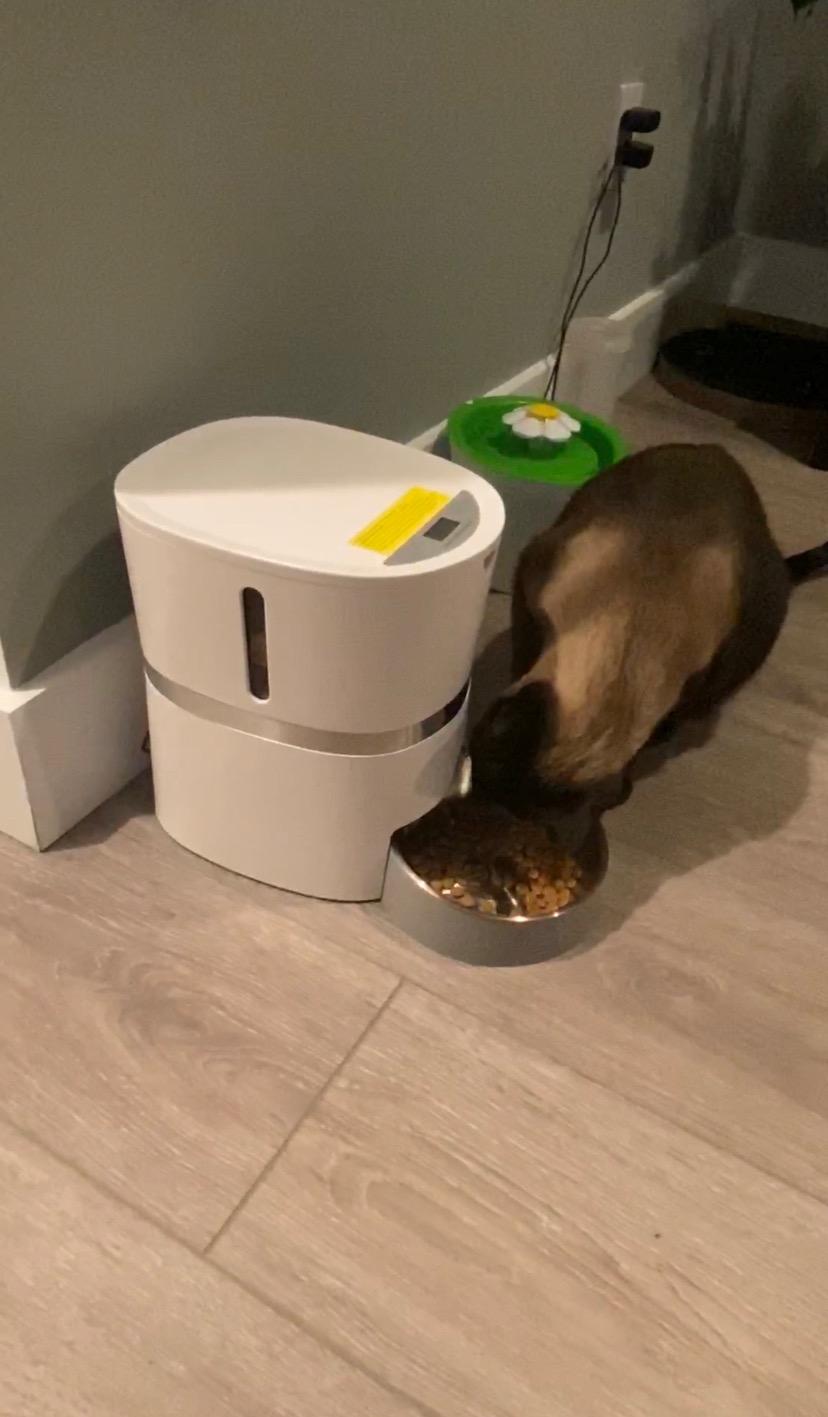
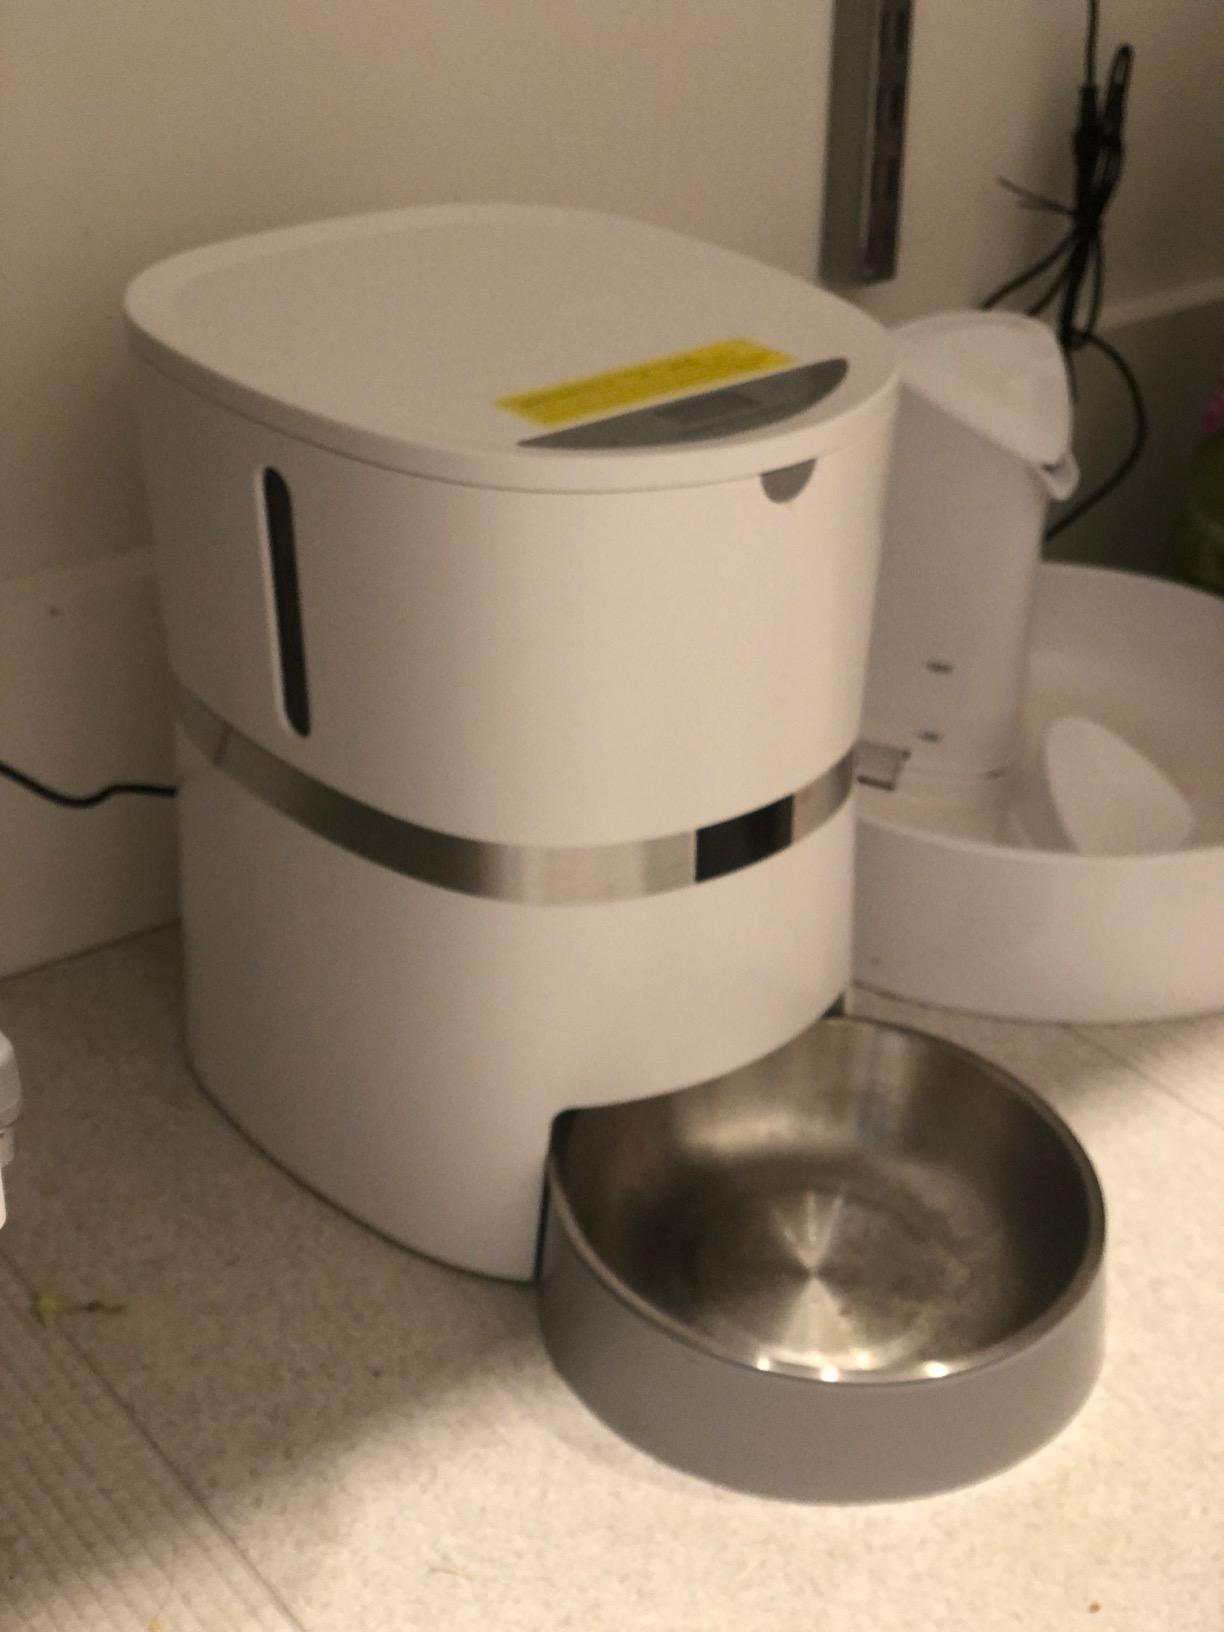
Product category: items_feeder
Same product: yes